Eleni Antoniadou

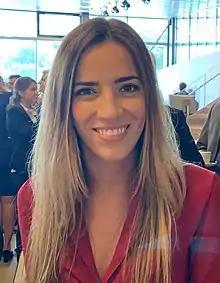
Eleni Antoniadou in 2019

Eleni Antoniadou was born in 1988 in Thessaloniki, Greece. She studied Computer Science and Biomedical Informatics at the University of Central Greece and received a master's degree in Nanotechnology and Regenerative Medicine from University College London.